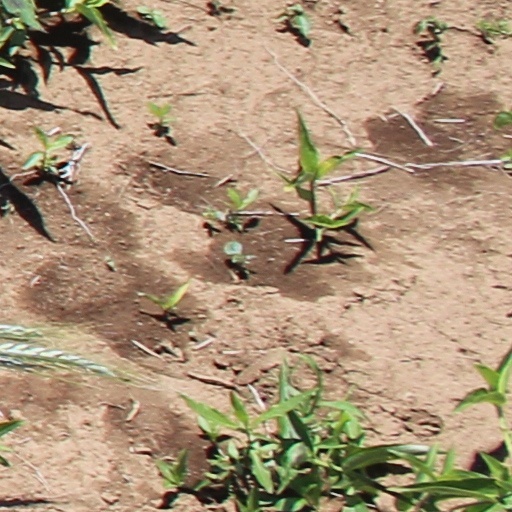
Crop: wheat